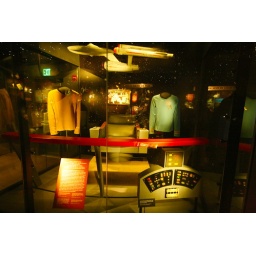
not a red shirt in sight.